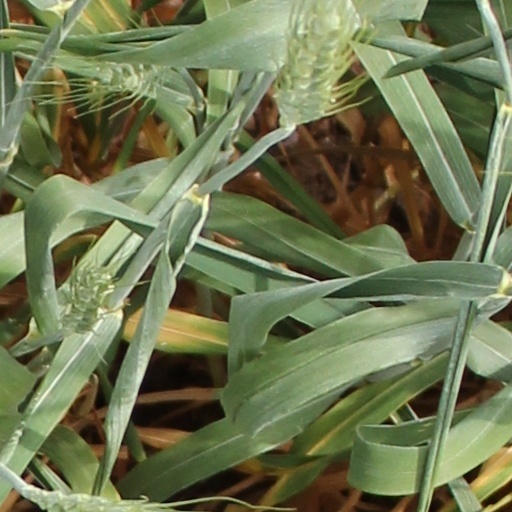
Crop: wheat